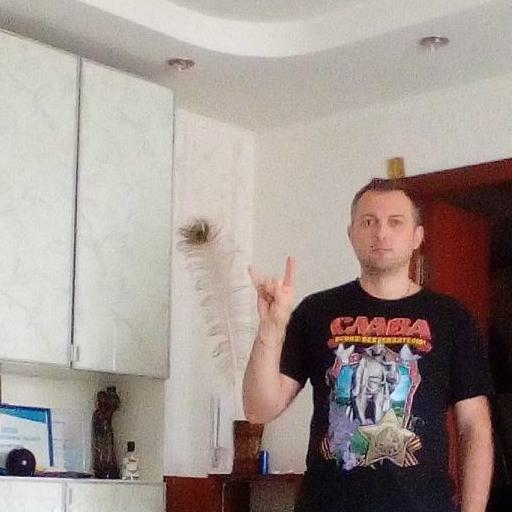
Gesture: rock